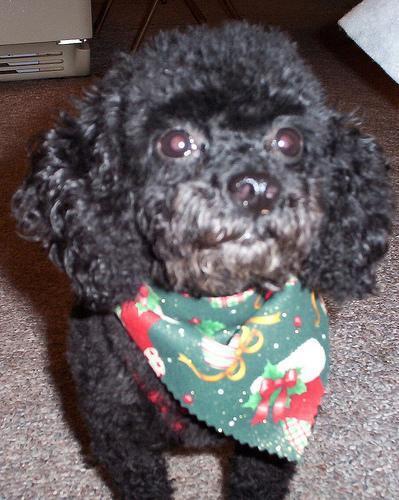
toy_poodle